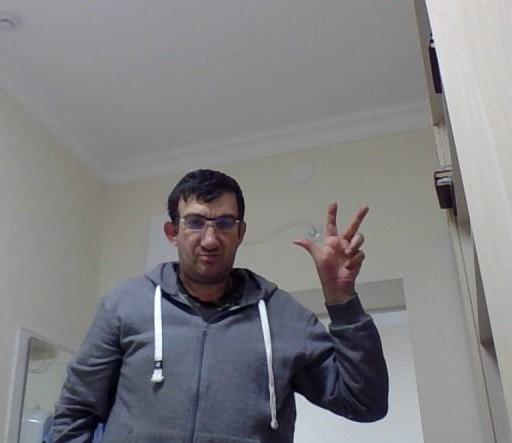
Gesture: three2